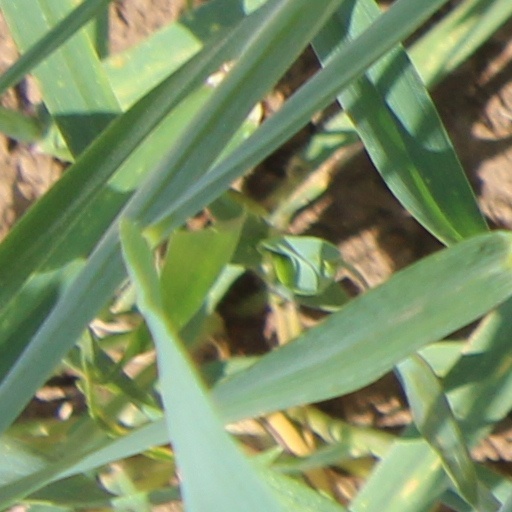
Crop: wheat